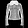
Label: Coat